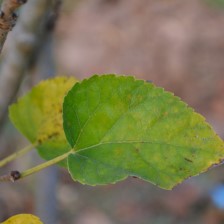
Variety: Kamphaengsaeng42